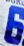
Number: 6